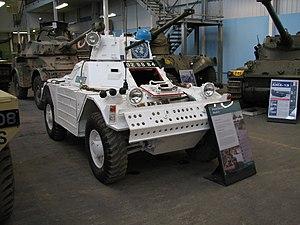
Le musée des Blindés de Bovington est un musée militaire britannique situé dans le camp militaire de Bovington, comté du Dorset, à environ 2 km au nord du village de Wool, et à 20 km à l'ouest du port de Poole.